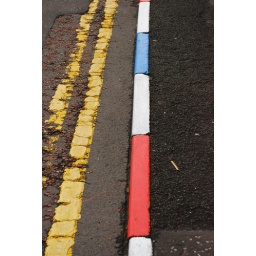
Red, white and blue paintwork on the curbside of the Loyalist area in Derry/Londonderry.